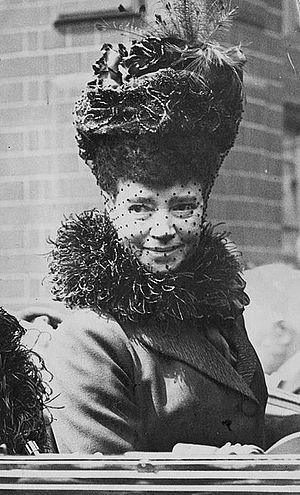
Hvidovre est une municipalité de la région de Hovedstaden, dans l'Est de l'île de Sjælland, au Danemark.